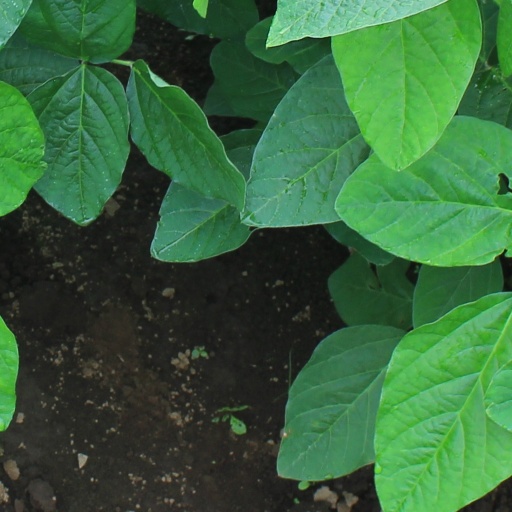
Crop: soybean